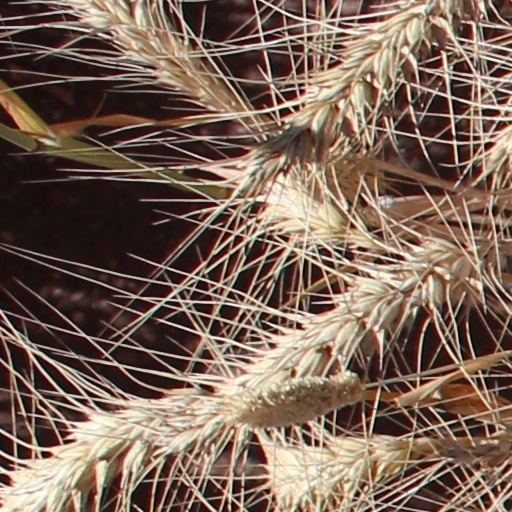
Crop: wheat